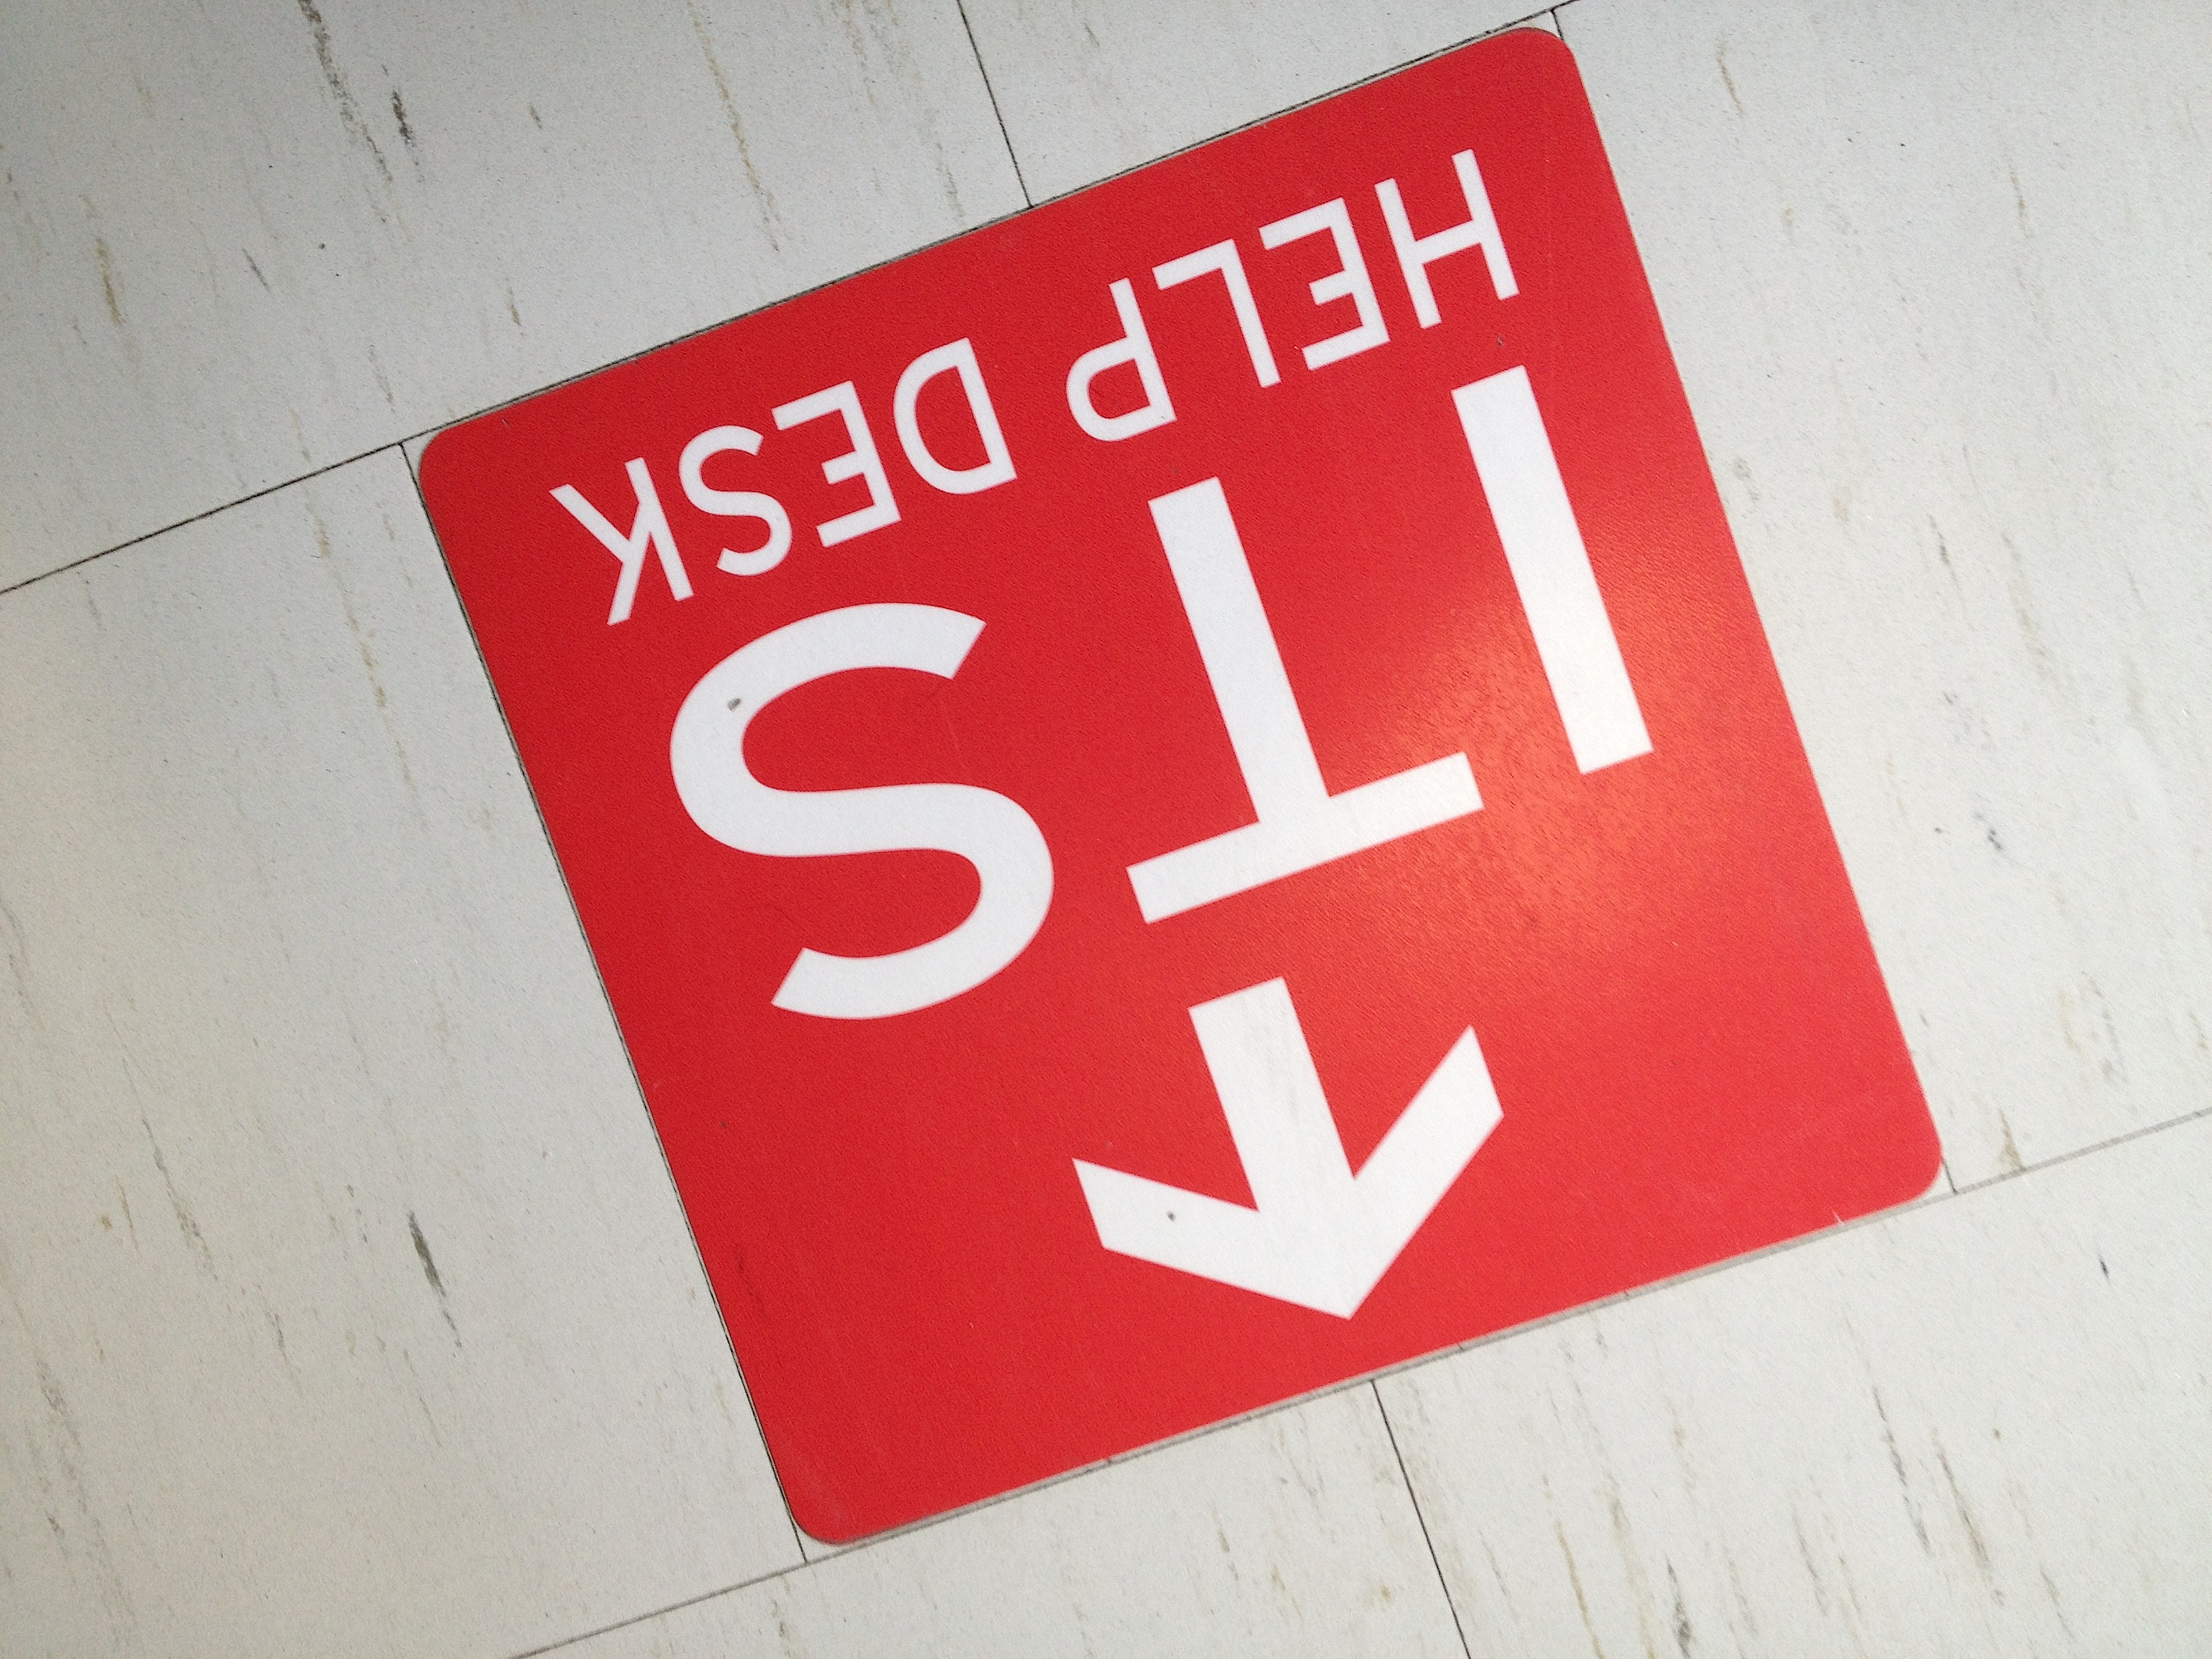
number, advertising, sign, line, red, color, signage, brand, font, logo, text, trademark, shape, ds106photoblitz